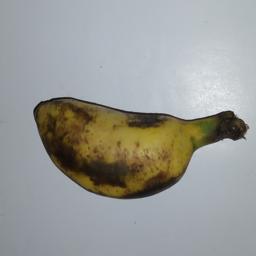
Banana variety: Champa Kola